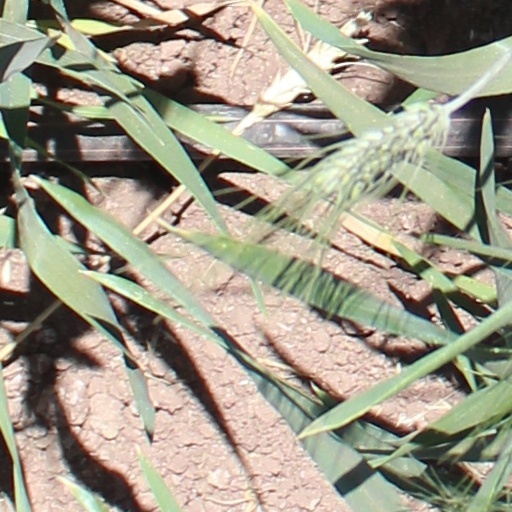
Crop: wheat